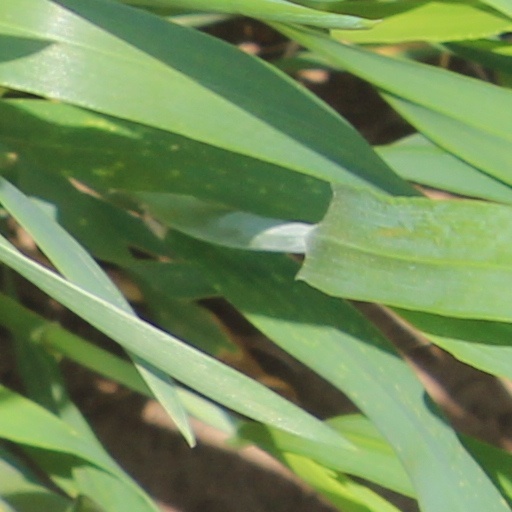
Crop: wheat